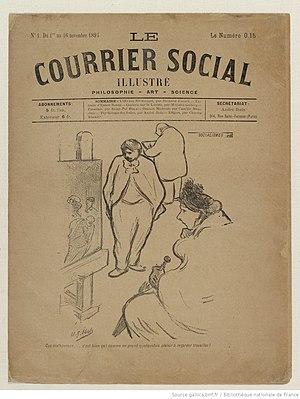
André Ibels dirige ""Le Courrier social illustré"""" (4 numéros en 1894), qui publie notamment des dessins de son frère Henri-Gabriel Ibels et des extraits d’écrivains de l’époque"
André Ibels est un poète, auteur dramatique et romancier libertaire français.
Henri-Gabriel Ibels, né le 30 novembre 1867 à Paris 10ᵉ et mort le 31 janvier 1936 à Paris 5ᵉ, est un peintre, dessinateur, graveur et affichiste libertaire français.